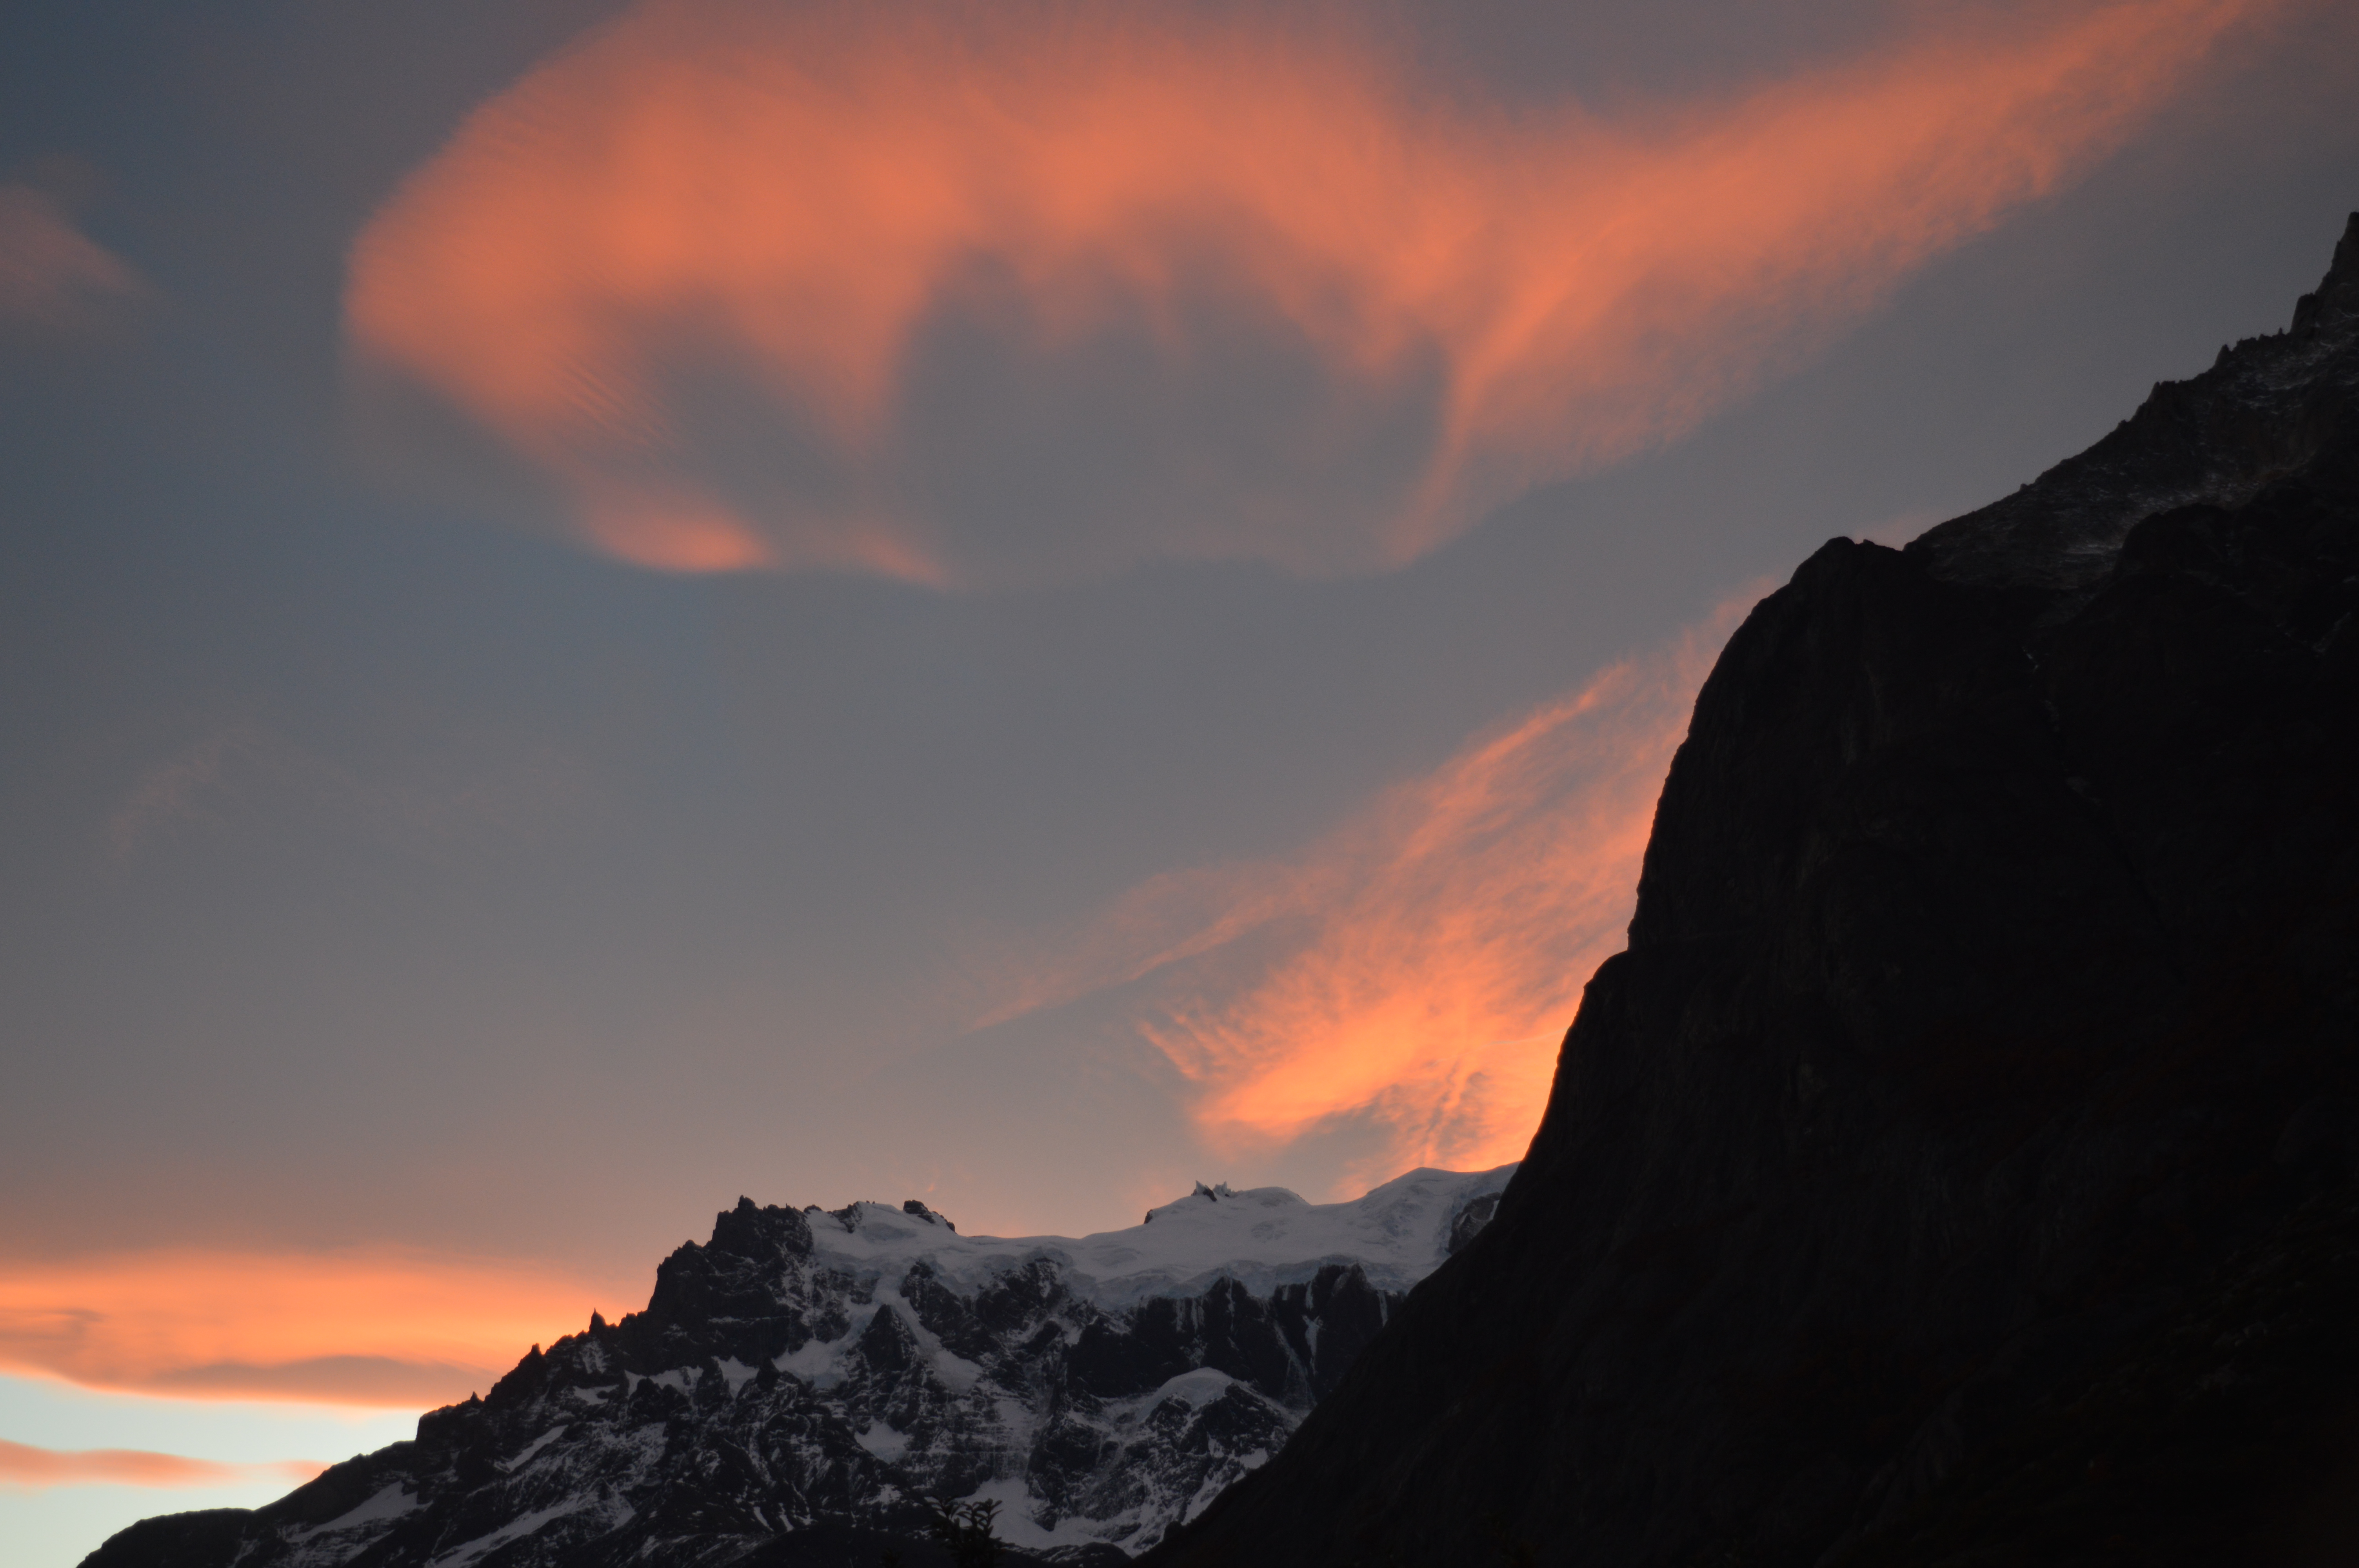
towers, patagonia, nature, wild, relax, mountain, sky, cloud, mountainous landforms, geological phenomenon, sunset, atmospheric phenomenon, mountain range, red sky at morning, sunrise, evening, afterglow, alps, atmosphere, horizon, morning, cumulus, sunlight, dawn, rock, landscape, ridge, dusk, summit, national park, hill, meteorological phenomenon, snow, winter, geology, fell, massif, formation, vacation, world, glacier